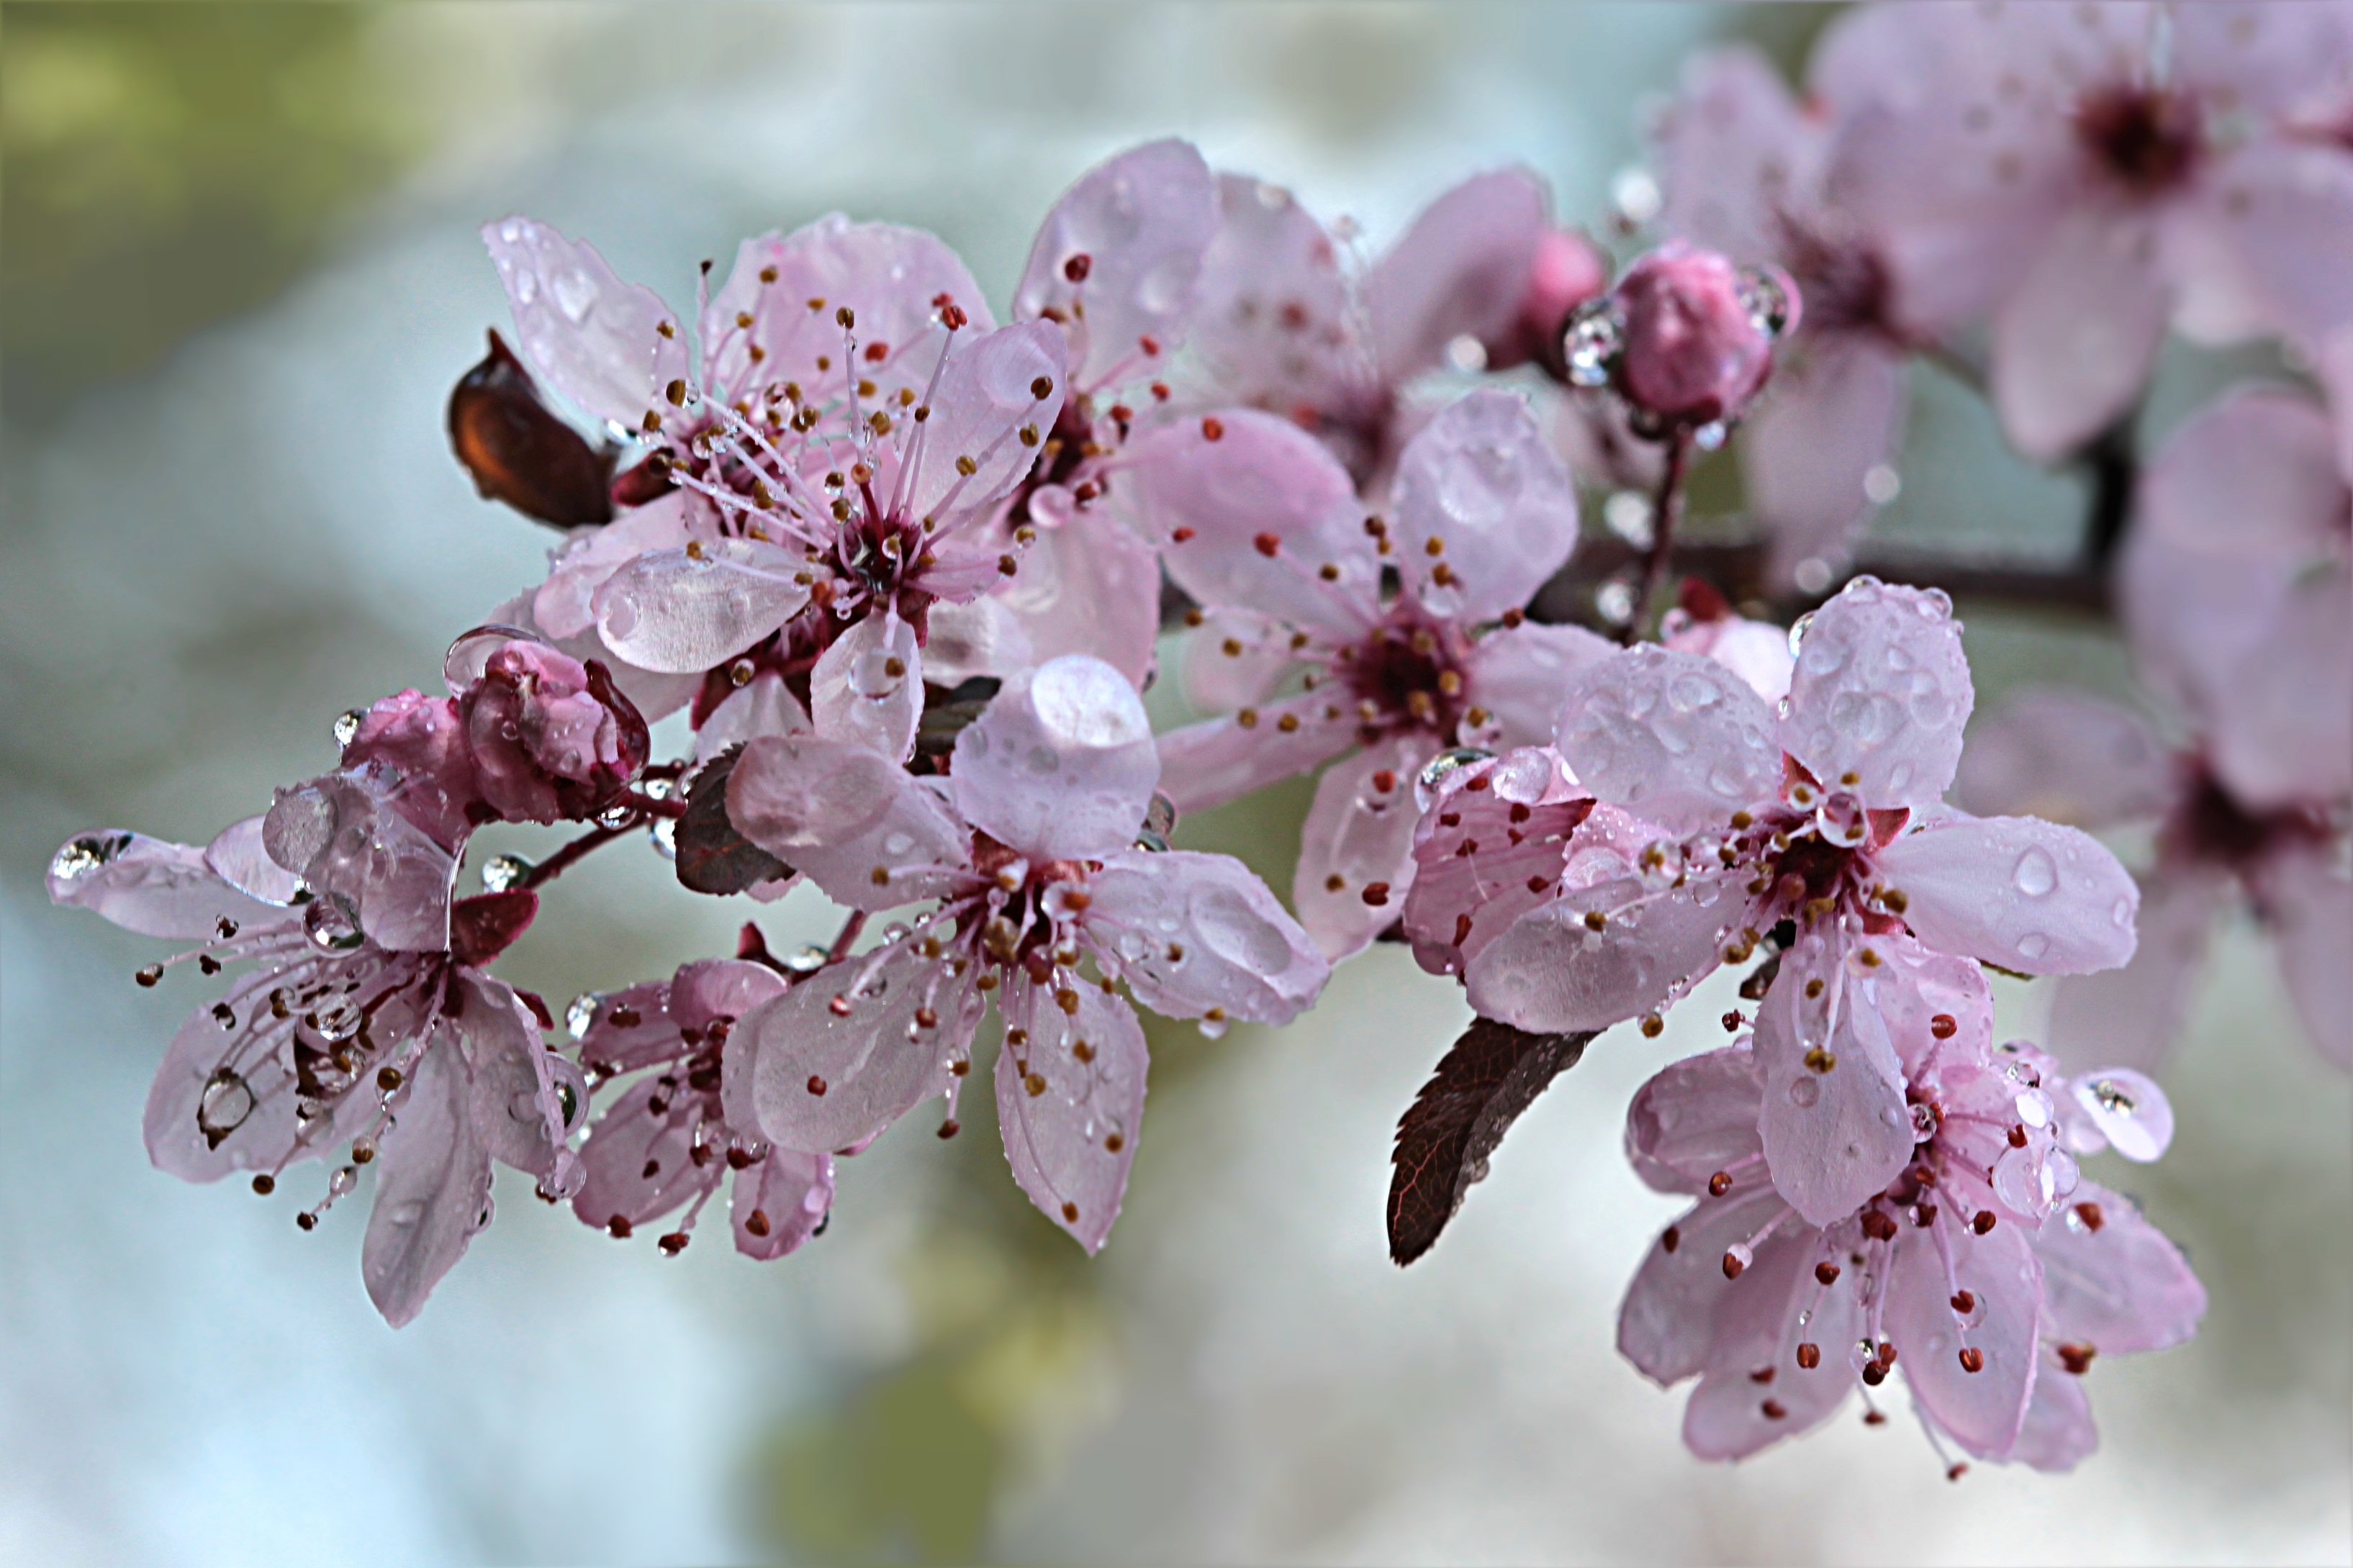
tree, branch, blossom, plant, fruit, flower, petal, bloom, raindrop, food, spring, produce, pink, flora, season, cherry blossom, close up, shrub, cherry, macro photography, flowering plant, blood plum, land plant